Germans' Gate

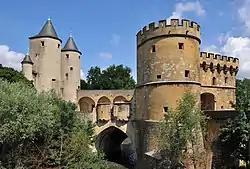

The Germans' Gate is a medieval bridge castle and city gate in Metz, France. It is "a relic of the medieval fortifications, with two 13th century round towers and two gun bastions of the 15th century." It is a "monument historique" of France (list number: PA00106837).